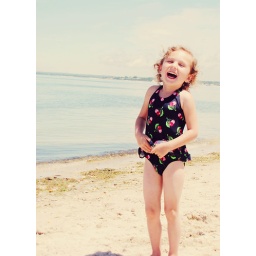
and a change of clothes. She thought the dog swimming in the water was hilarious.